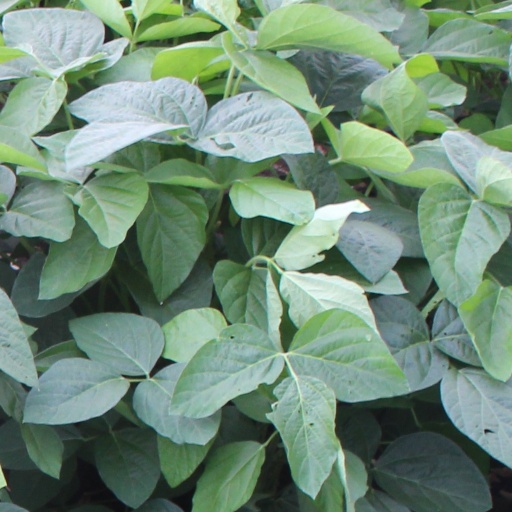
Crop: soybean